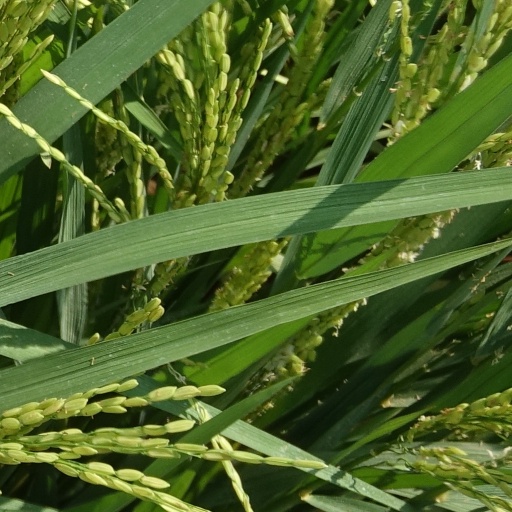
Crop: rice